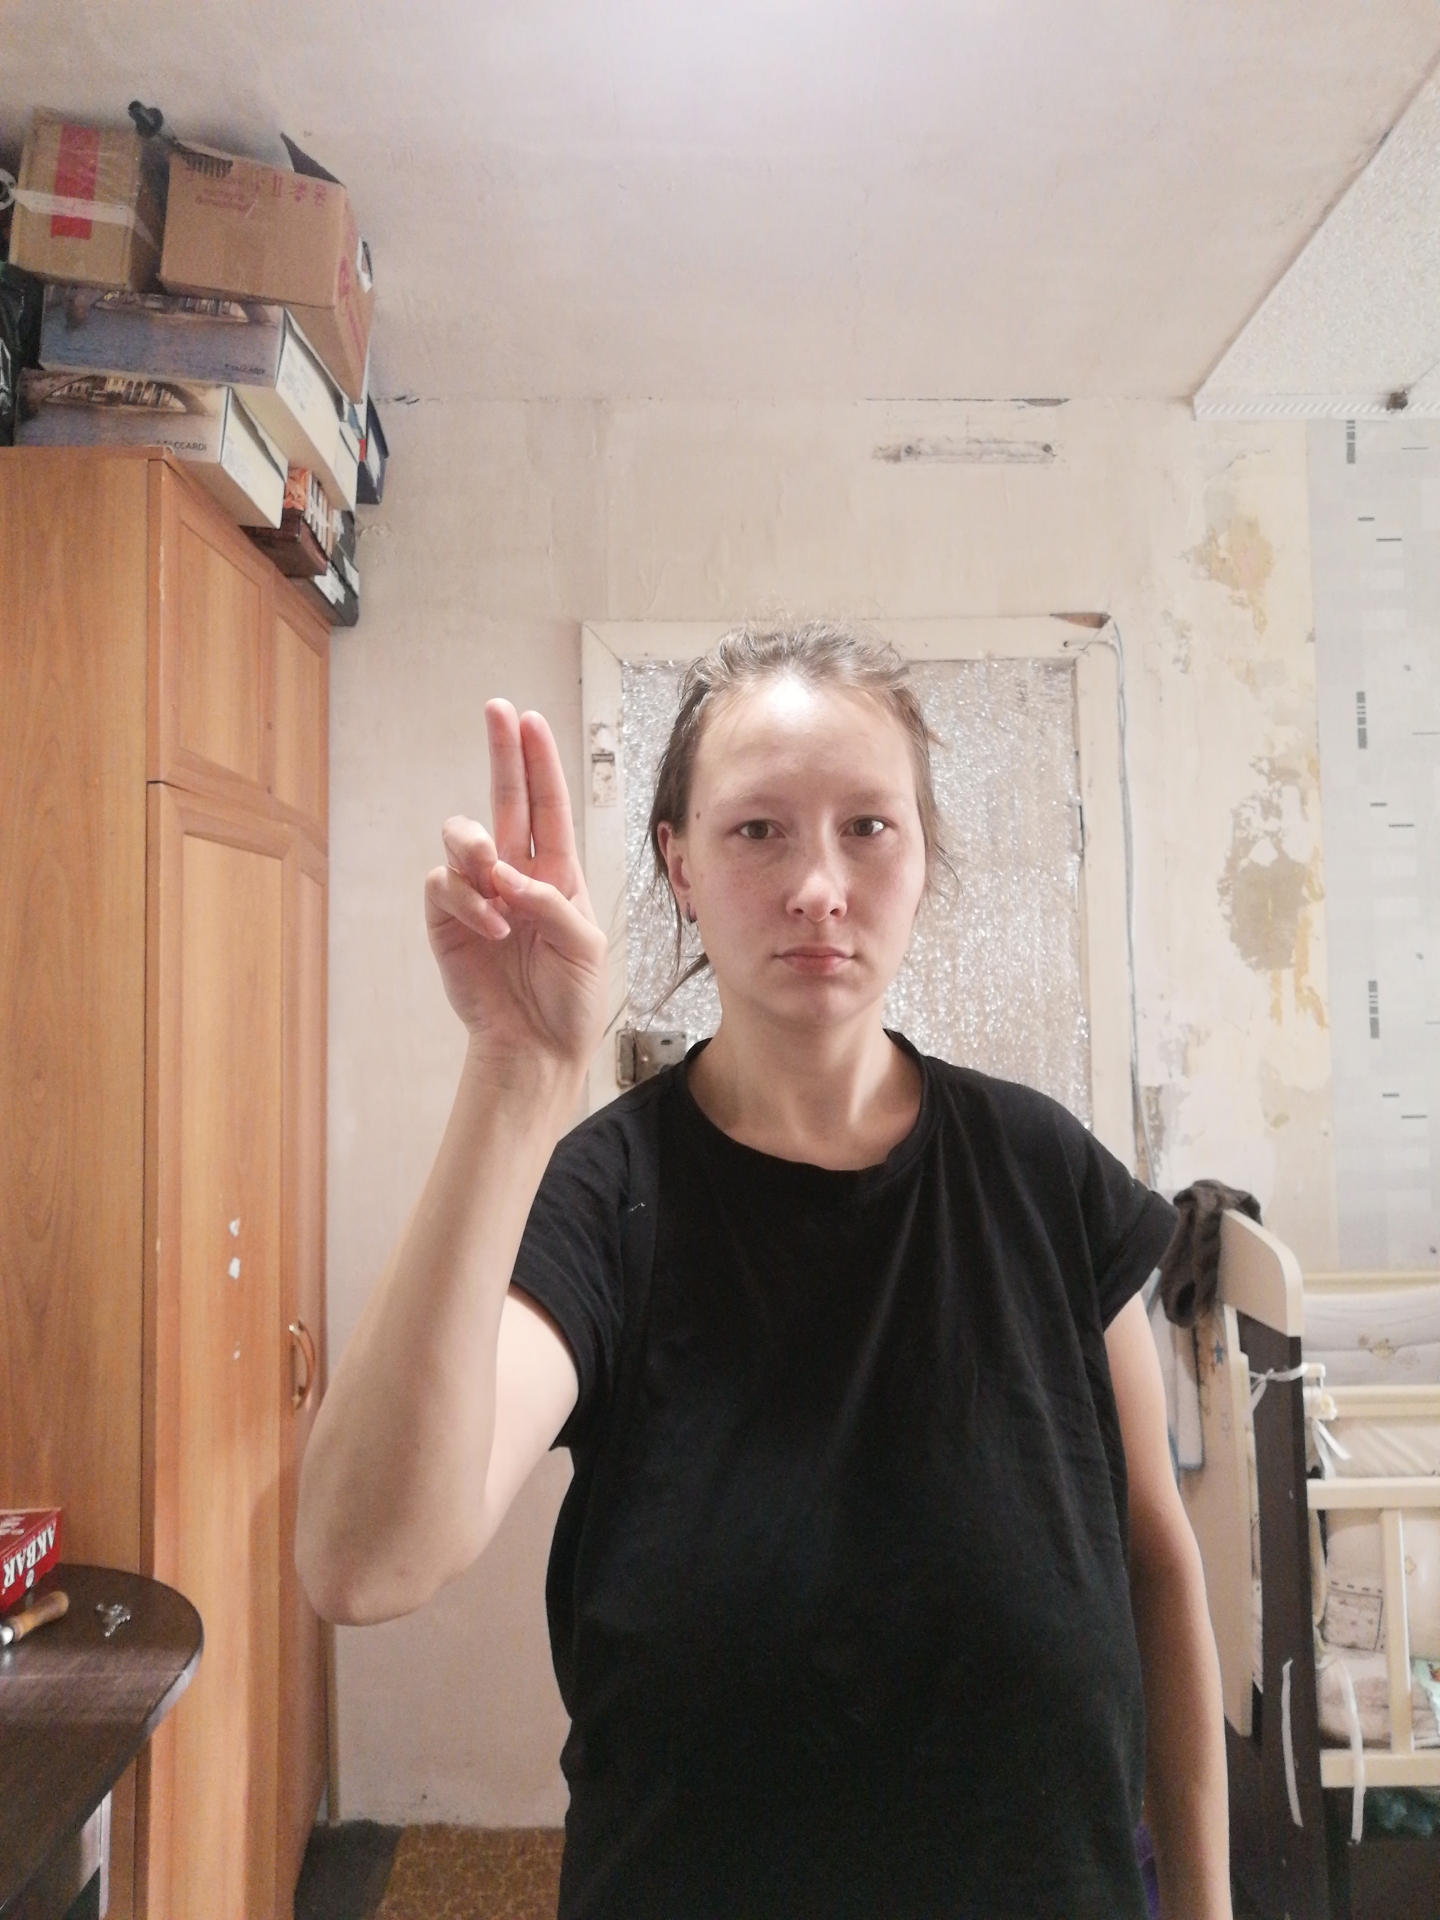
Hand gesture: two_up